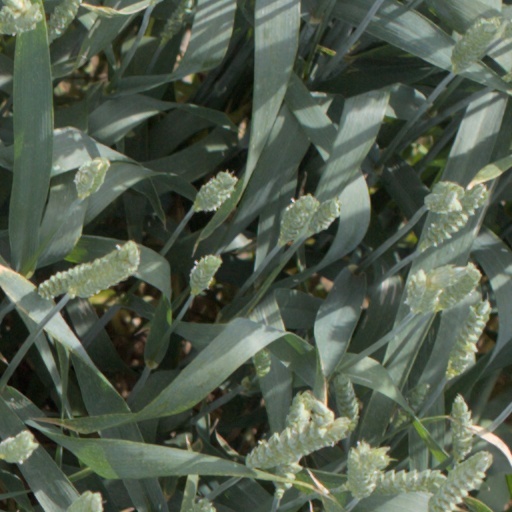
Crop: wheat